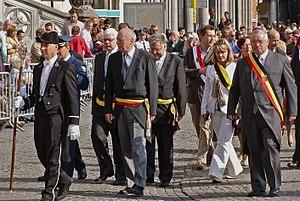
en jaquette, M.Patrick MOENAERT, Bourgmestre de Bruges (à gauche), et M.Paul BREYNE, Gouverneur de Flandre-Occidentale (à droite). Derrière, plusieurs échevins et conseillers provinciaux.
Le catholicisme est la confession religieuse comptant le plus de membres en Belgique. L'Église catholique est une union d'Églises locales, ou diocèses, en étroite communion avec le pape. Le catholicisme en Belgique n'est donc pas organisé comme une Église nationale, mais l'ensemble de la Belgique forme une unique
Dans certains pays, l'écharpe est un symbole porté par les titulaires de fonctions électives. Elle prend la forme d'un ruban fermé en tissu, généralement aux couleurs du drapeau national passant au-dessus de l’une des épaules, et en dessous de l’aisselle opposée.